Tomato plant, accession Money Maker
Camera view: vertical (180 deg); turntable rotation: 330 degrees
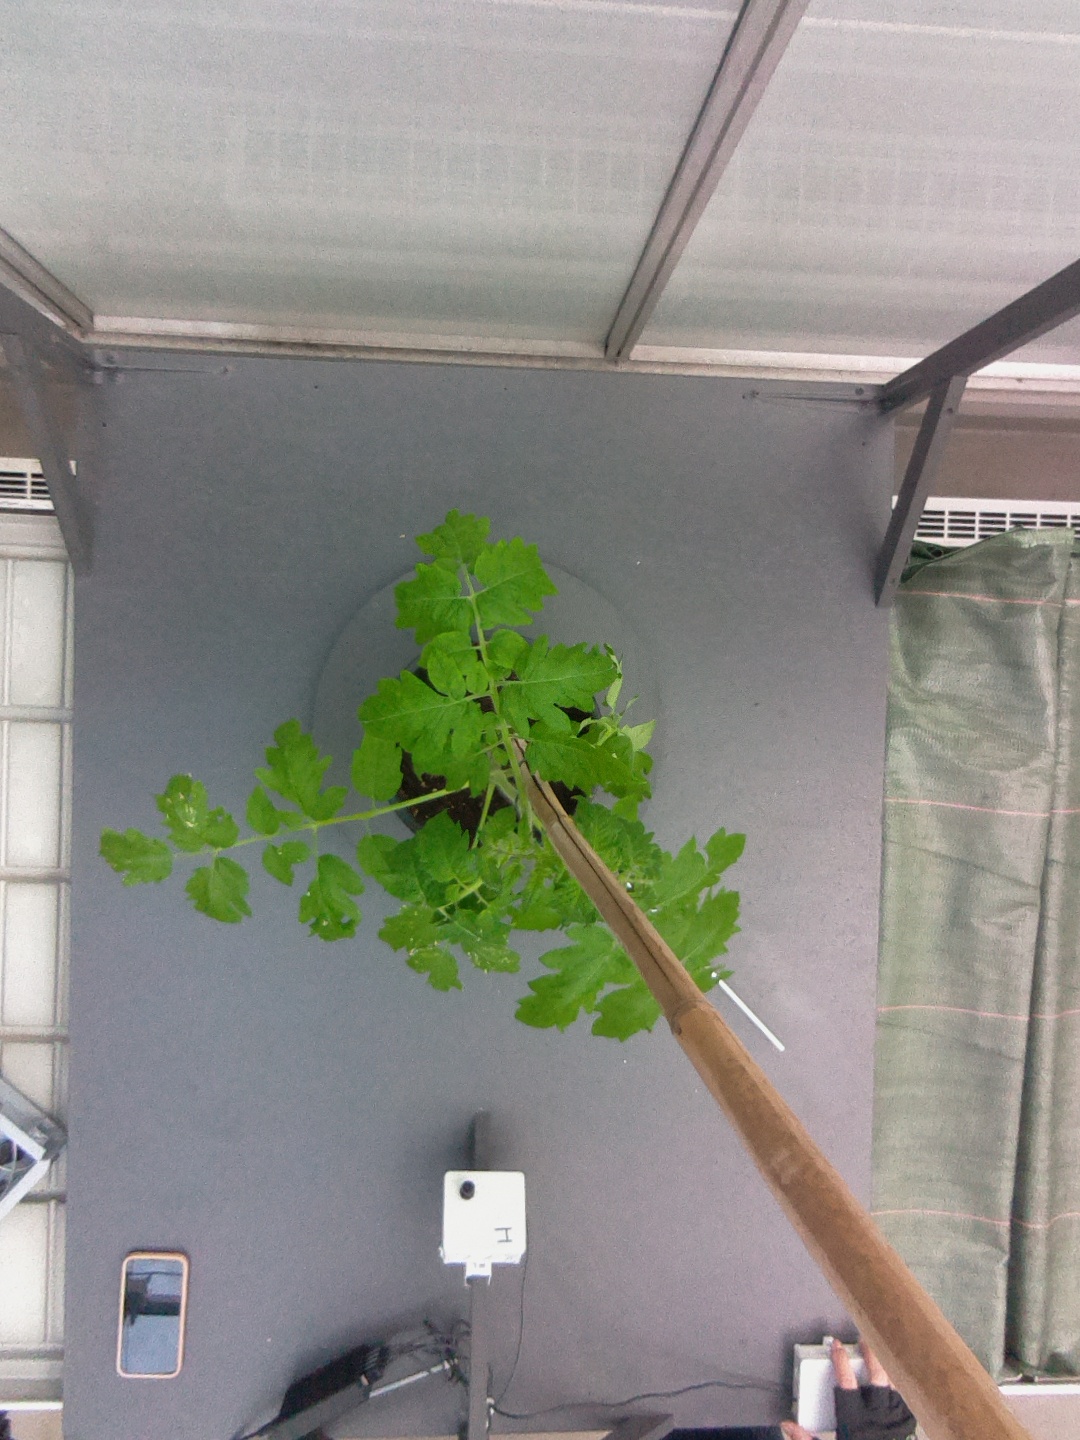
BBCH growth stage 14: 8 of true leaves visible